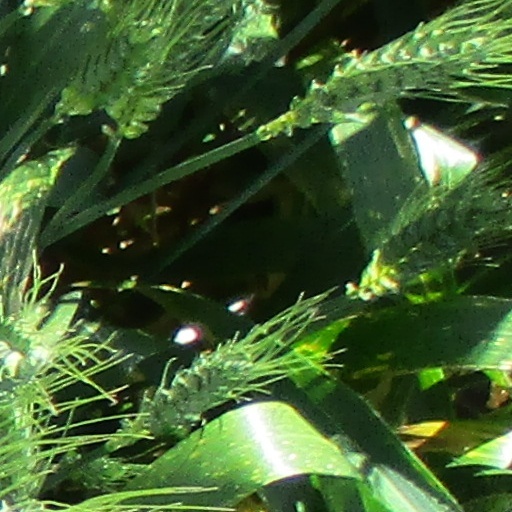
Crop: wheat